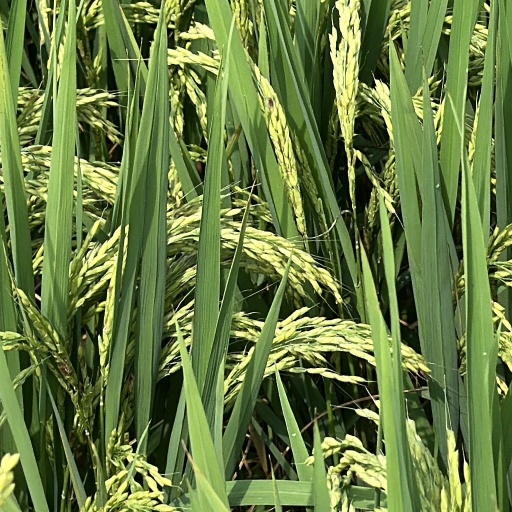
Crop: rice